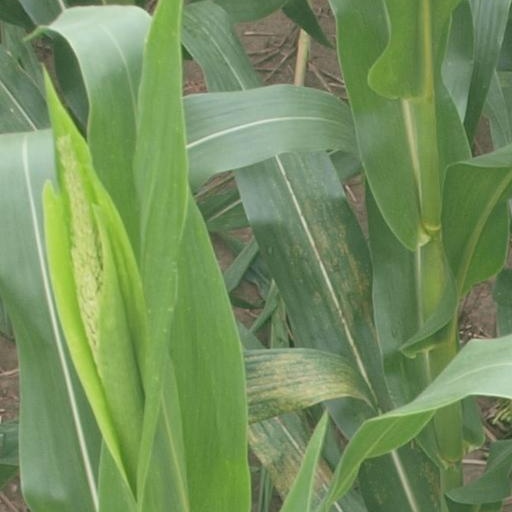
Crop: maize; corn